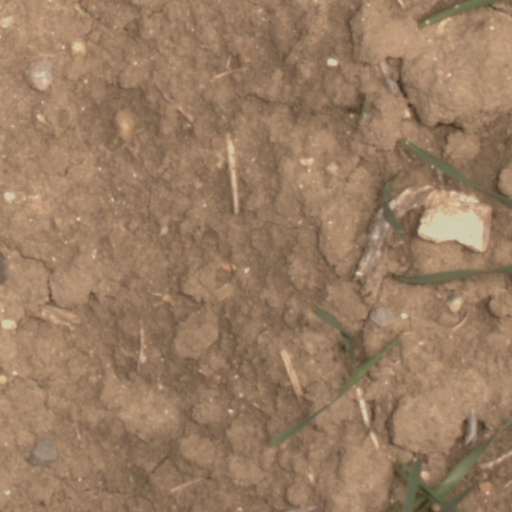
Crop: wheat